Coven (band)

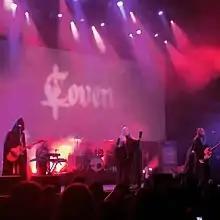
Coven performing at Roadburn Festival 2017

Coven is an American rock band formed in Chicago in the late 1960s. They had a top 40 hit in 1971 with the song "One Tin Soldier", the theme song of the movie "Billy Jack."